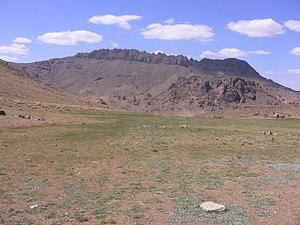
Le djebel Sirwa, ou Siroua, Adrar Sirwa ou encore Adrar n'Siroua, trait d'union entre le Haut-Atlas et l'Anti-Atlas, est un haut et très vaste volcan démantelé d'où émergent singulièrement des dykes et des culots de lave noire. Le Siroua est en fait un ancien stratovolcan d'âge Miocène tardif-Pliocène précoce. Il culmine à 3 304 m d'altitude.